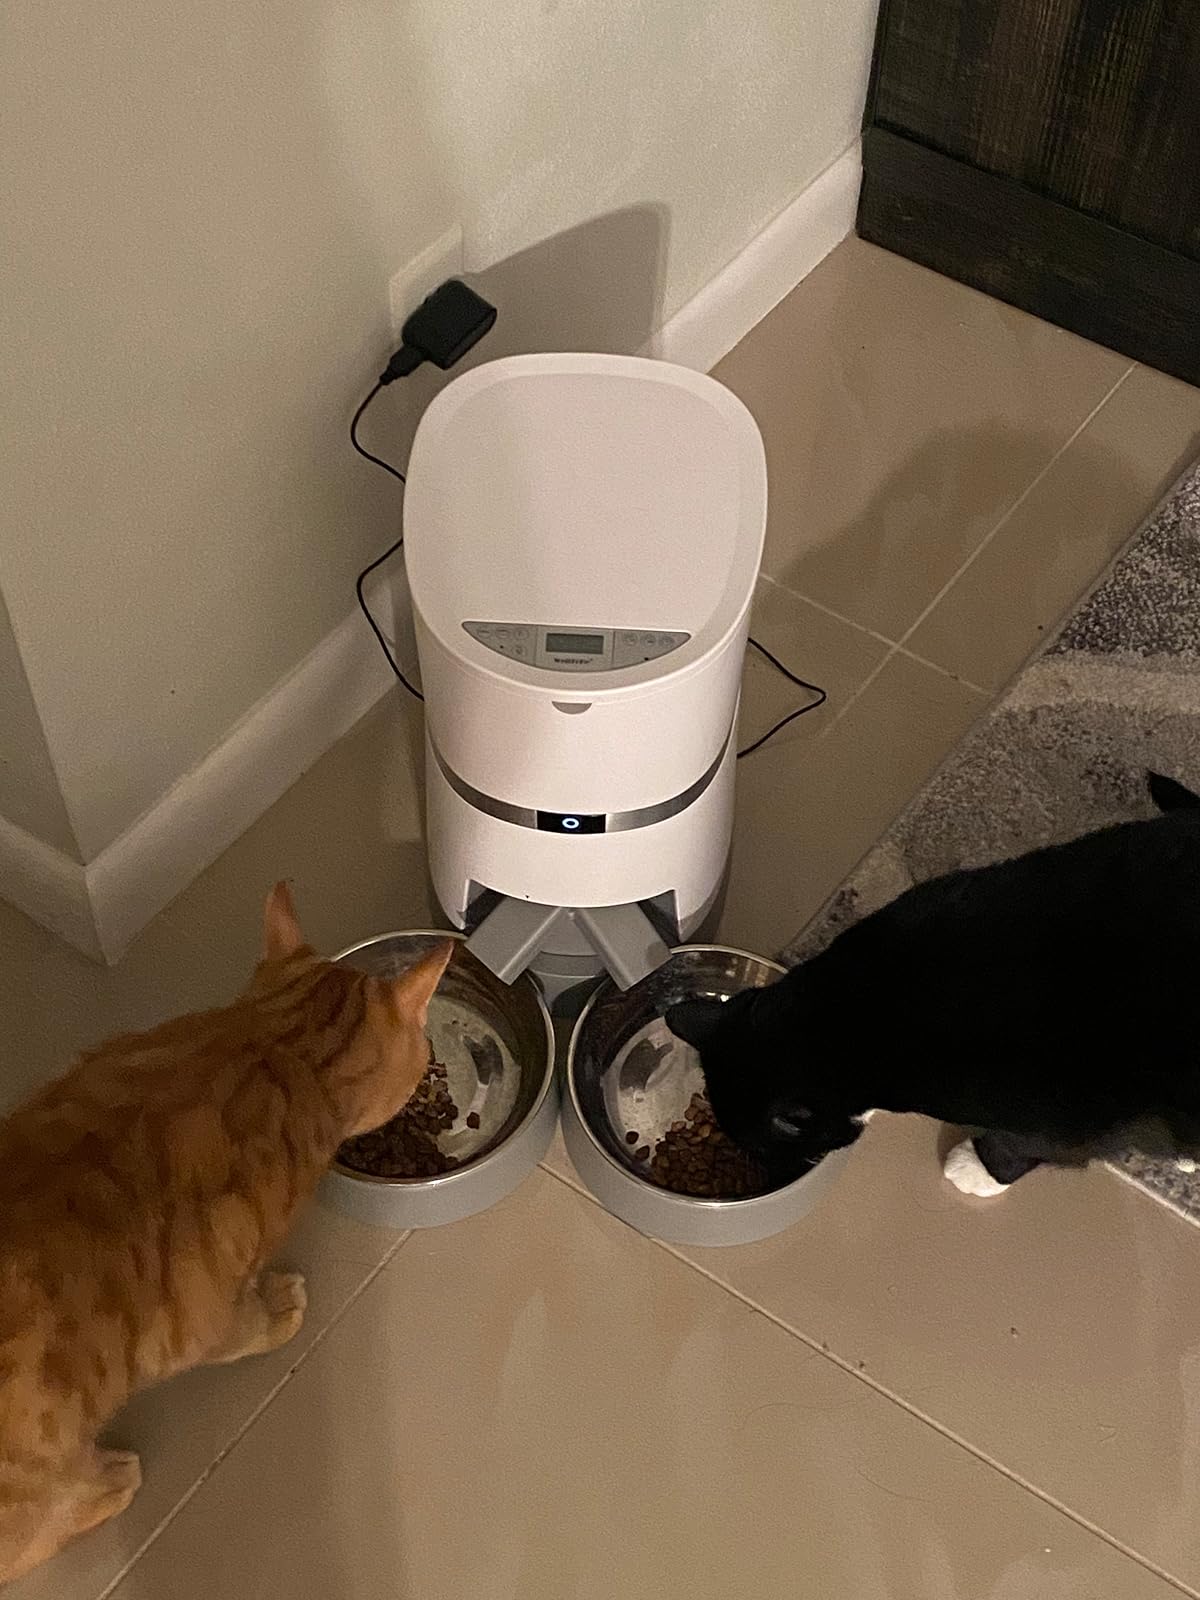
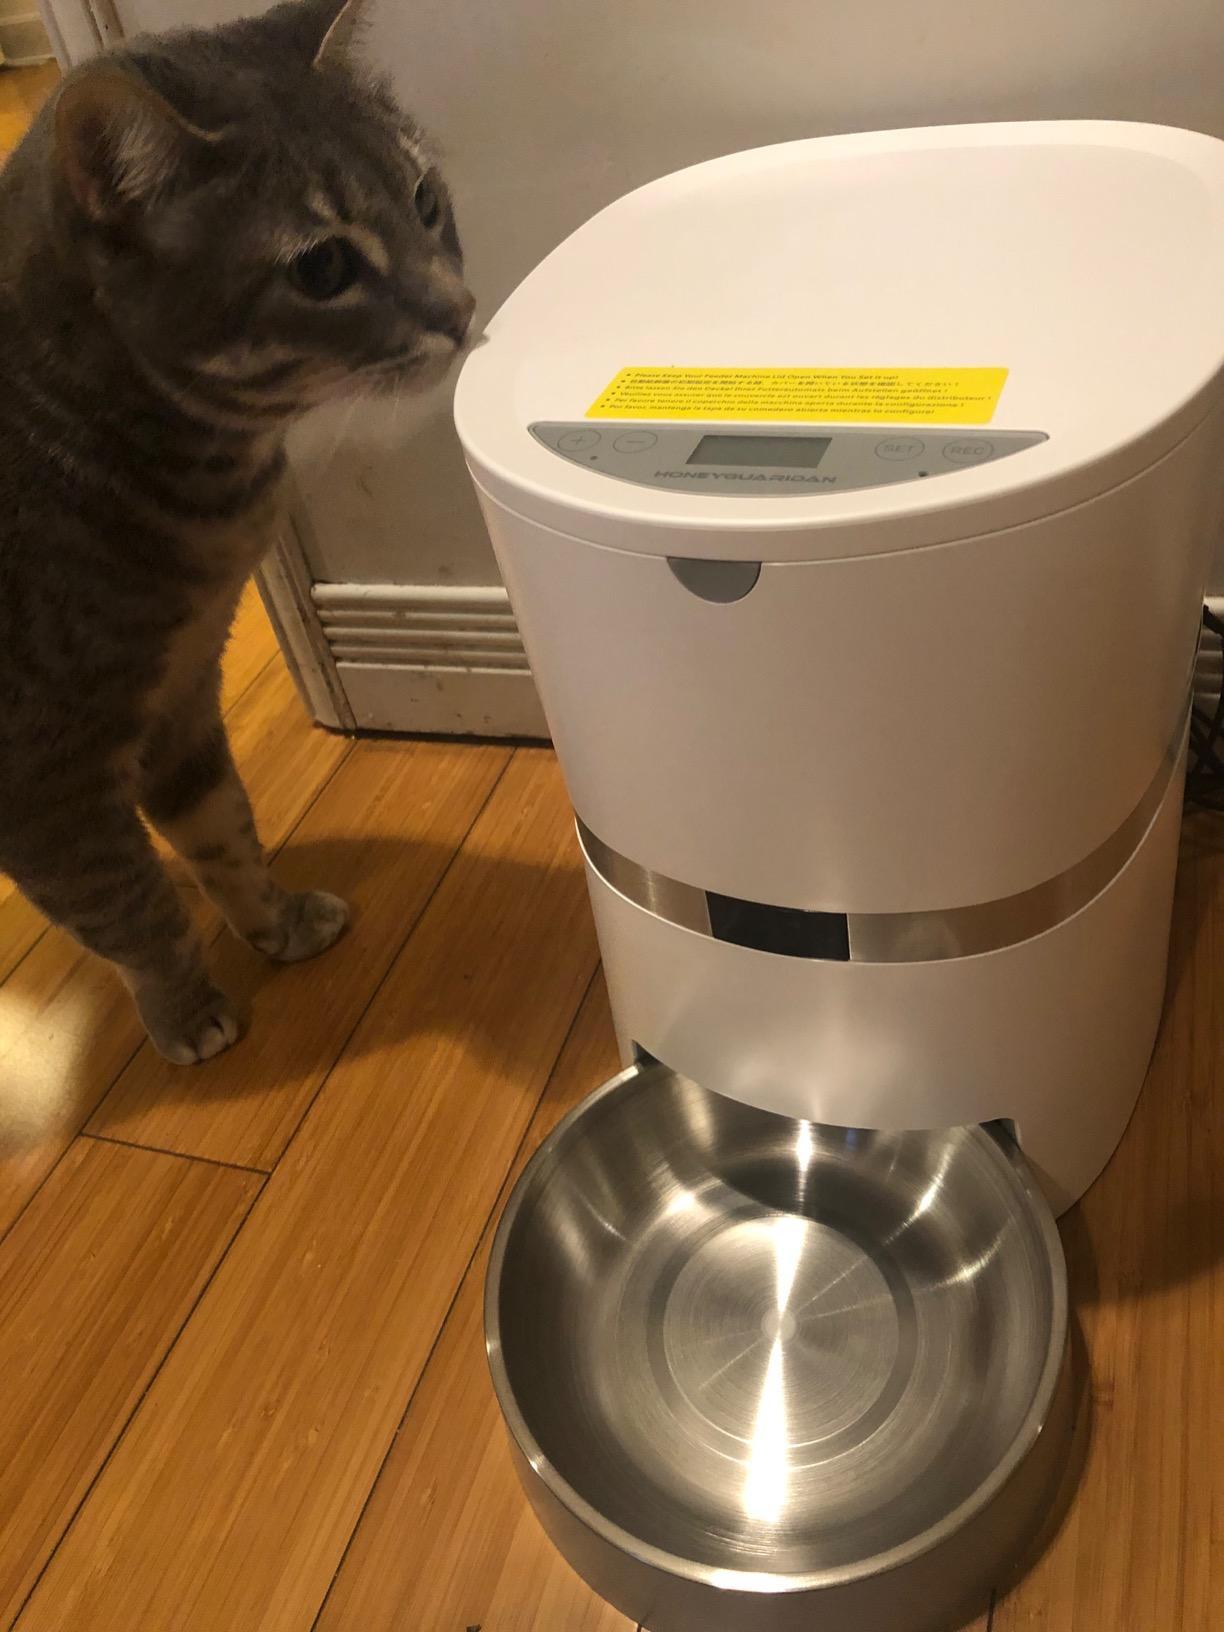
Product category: items_feeder
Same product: no